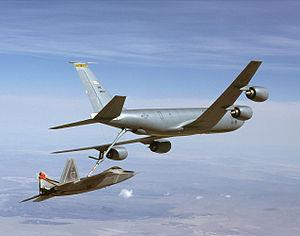
Boeing Defense, Space & Security, basé à St. Louis, Missouri, États-Unis, est une division du groupe Boeing responsable du développement de produits et services de l'industrie de l'armement et de l'aérospatiale. Defense, Space & Security fait de Boeing la seconde plus grosse société militaire privée au monde et est responsable de 56 % des revenus du groupe.